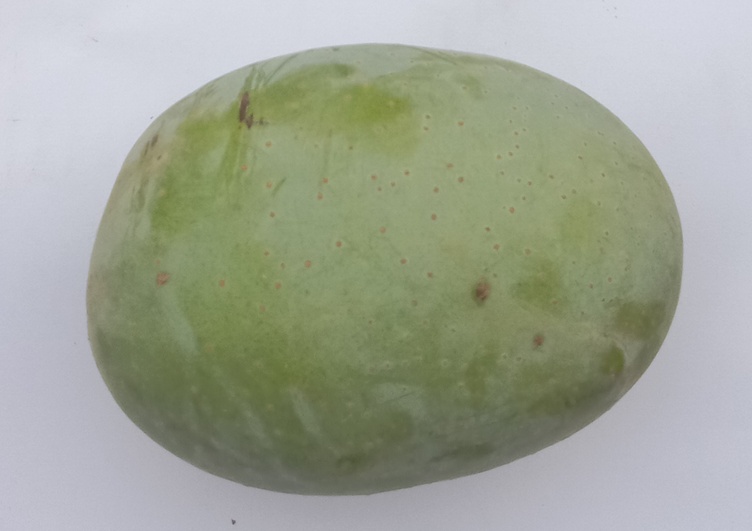
Mango variety: Langra